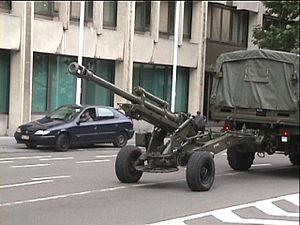
Obusier 105 mm tracté de l'armée Belge Photo prise par le contributeur
La composante terre est l'une des quatre composantes de l'Armée belge, depuis le 1ᵉʳ janvier 2002.
Ce lexique des armes à feu recense les termes et expressions techniques propres aux armes à feu. Il aborde également des notions historique ainsi que les évolutions liées aux progrès techniques.
Un obusier est une pièce d'artillerie dont le rapport entre la longueur de la partie rayée du tube et celle de son calibre est en dessous de 20. La désignation howitzer, utilisée entre autres aux États-Unis, est un mot d'origine tchèque voulant dire catapulte et datant de l'empire d'Autriche-Hongrie. À cette époque, des Tchèques engagés dans l'artillerie ont comparé la trajectoire courbe de l'obus à celle du projectile de cette arme.